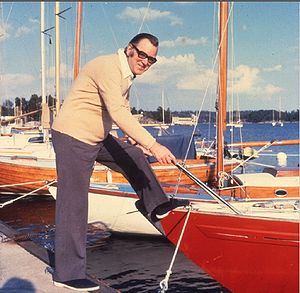
Arne Larsson
Arne Larsson blev kendt for som den første i verden at få indopereret en pacemaker. Pacemakeren blev indsat i oktober 1958 af thoraxkirurgen Åke Senning på Karolinska Sjukhuset i Solna. Den fyldte en tredjedel af en hockeypuck. Inden han fik sin første pacemaker, kunne han besvime op til 20 gange om dagen. Arne Larsson nåede at opbruge ikke mindre end 26 pacemakere siden den første operation.